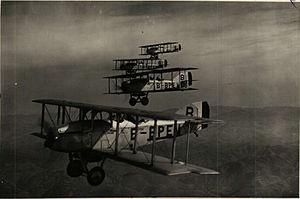
Le Potez 17 est un biplan monomoteur français conçu en 1923.